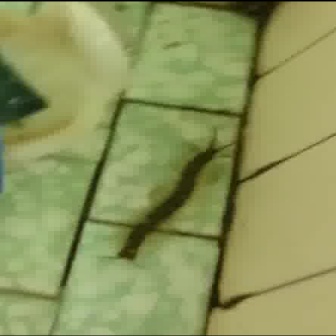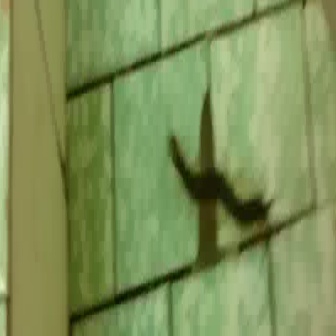
  Please identify the target specified by the bounding box [95,126,236,268] in the first image and locate it in the second image. Return the coordinates in [x_min,y_min,x_max,y_max] format.
Answer: [168,131,274,238]